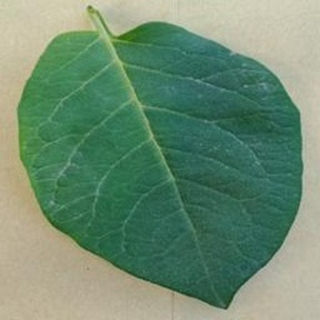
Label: healthy_potato